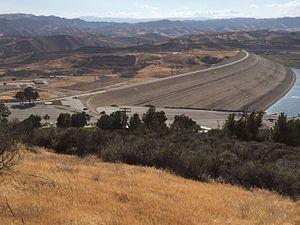
Castaic, également appelée Castec ou Kashtiq est une communauté non-incorporée et une census-designated place située au nord du comté de Los Angeles en Californie, aux États-Unis. Lors du recensement de 2010, elle comptait une population de 19 015 habitants.